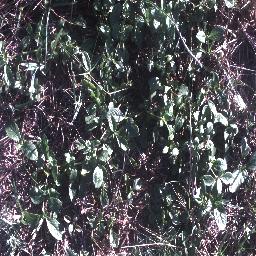
Label: negative